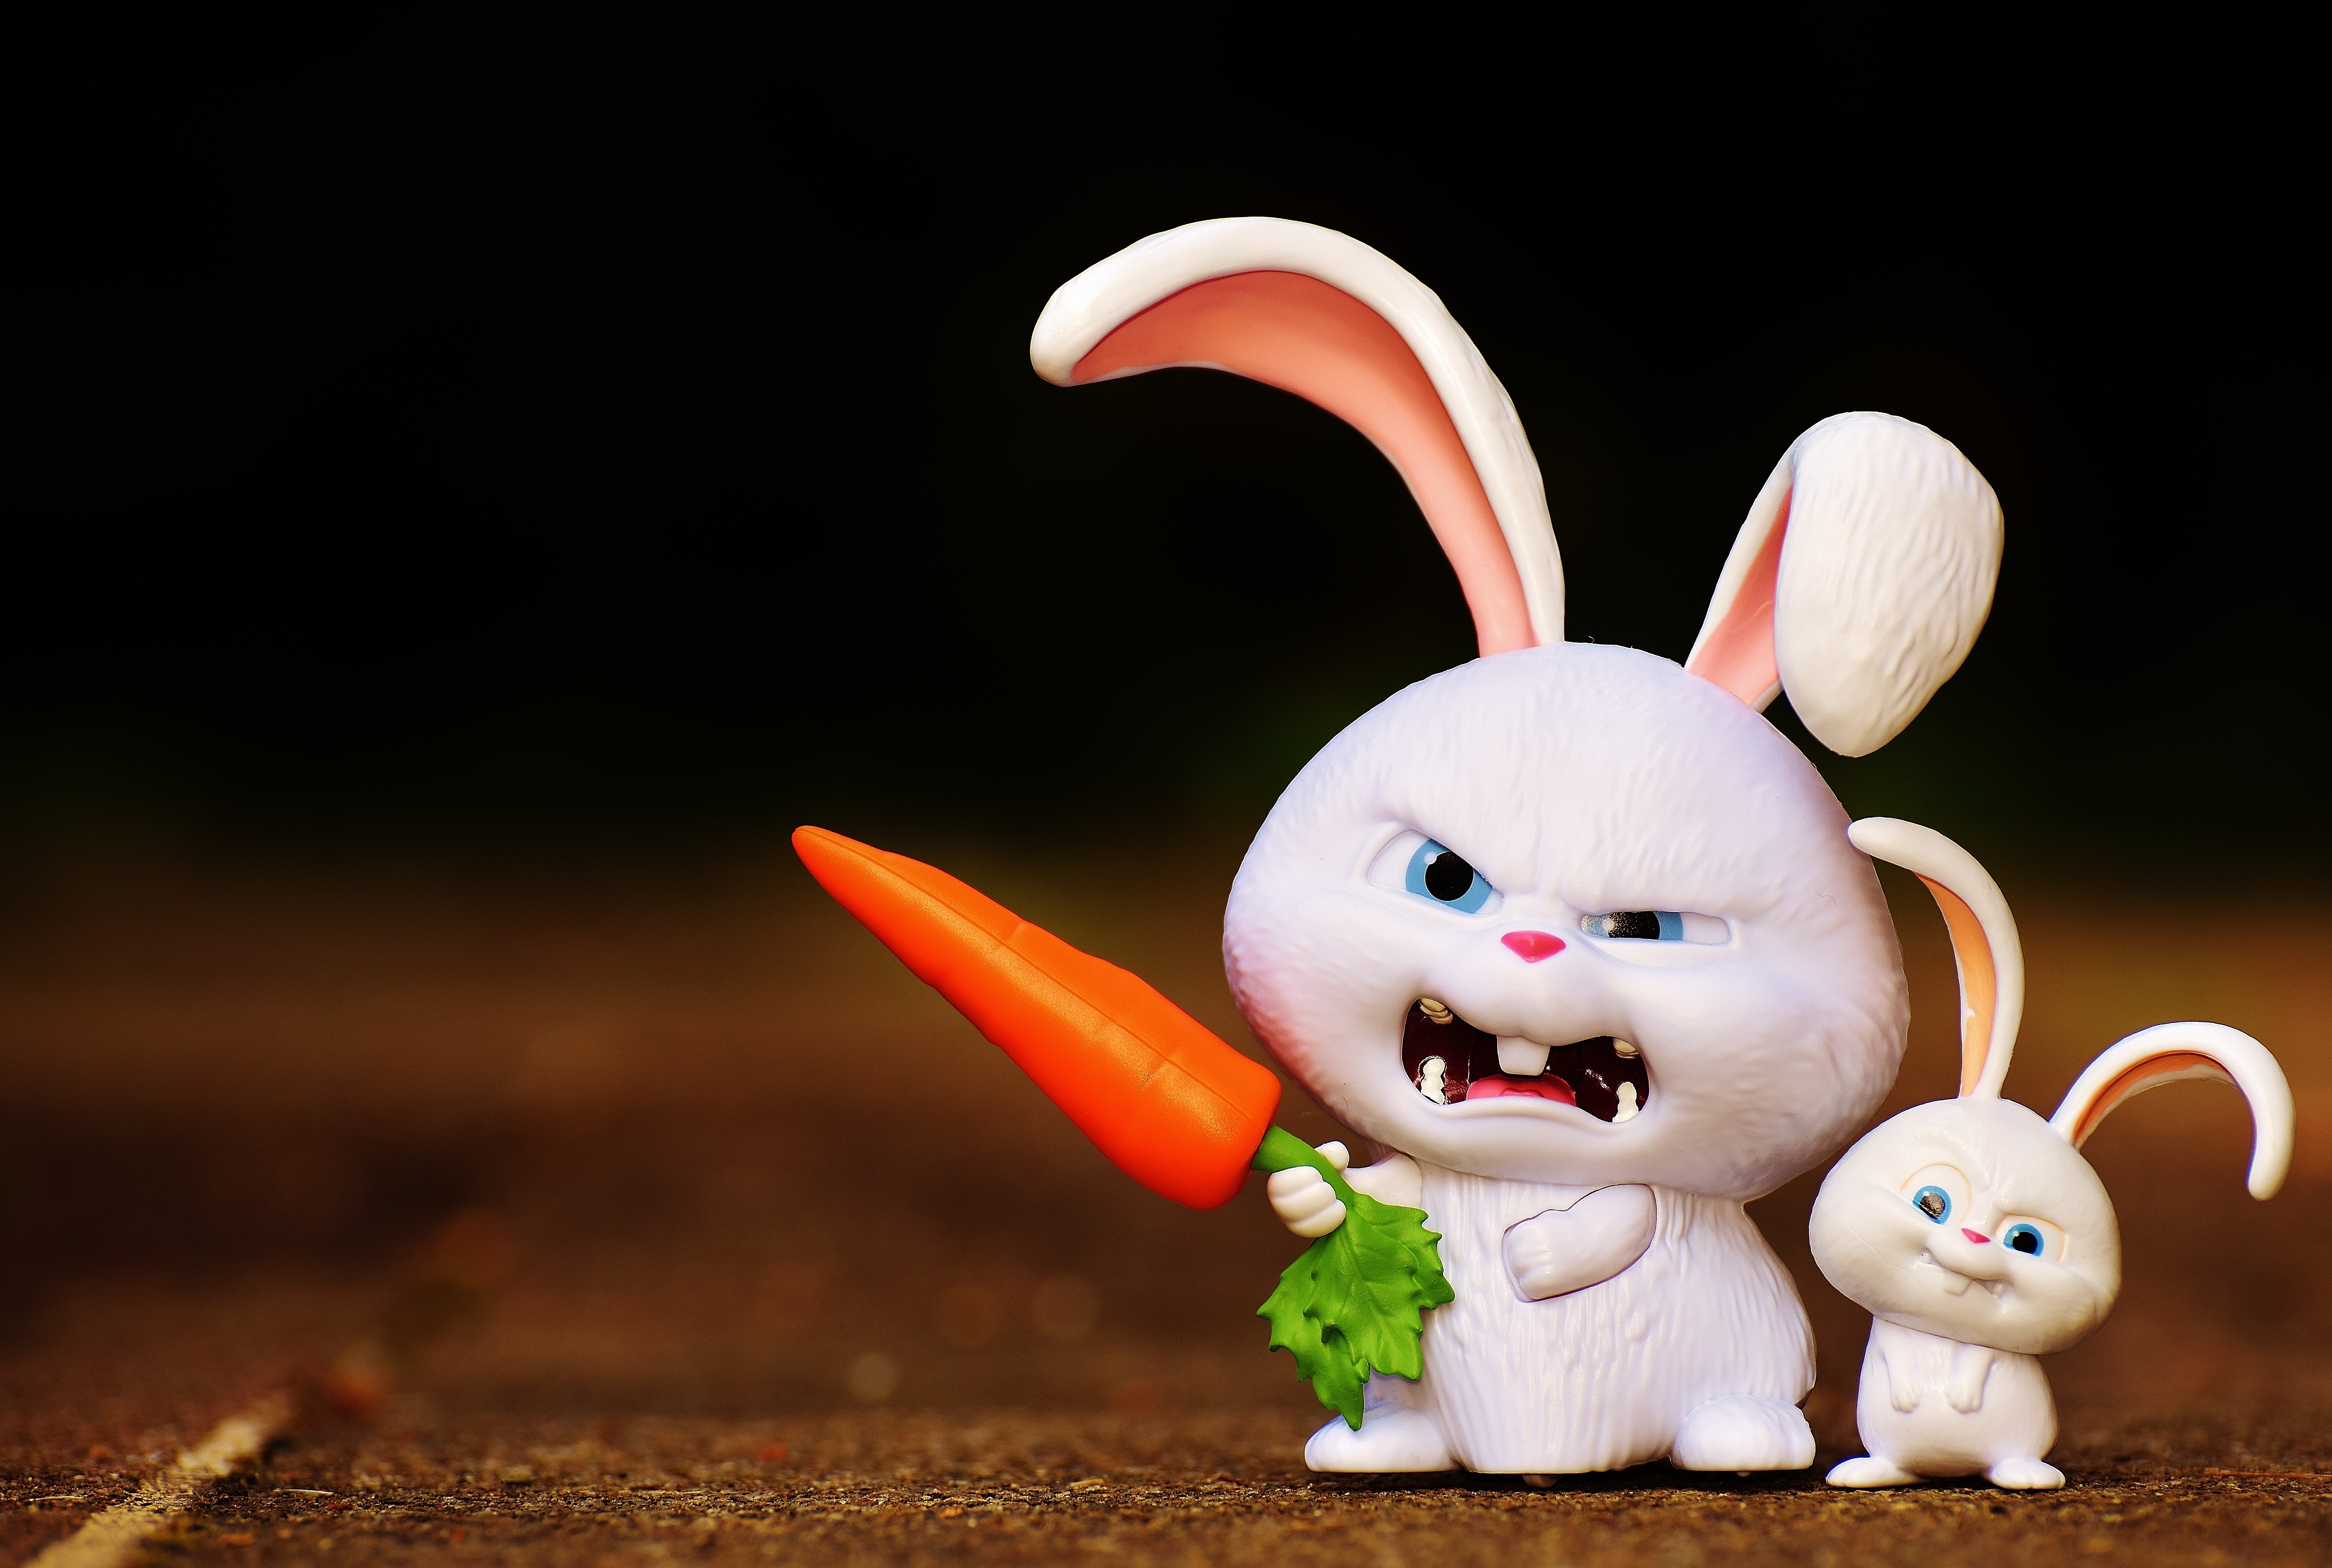
animal, cute, toy, rabbit, hare, pets, children, fun, toys, funny, evil, snowball, film character, stuffed toy, rabits and hares